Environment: real
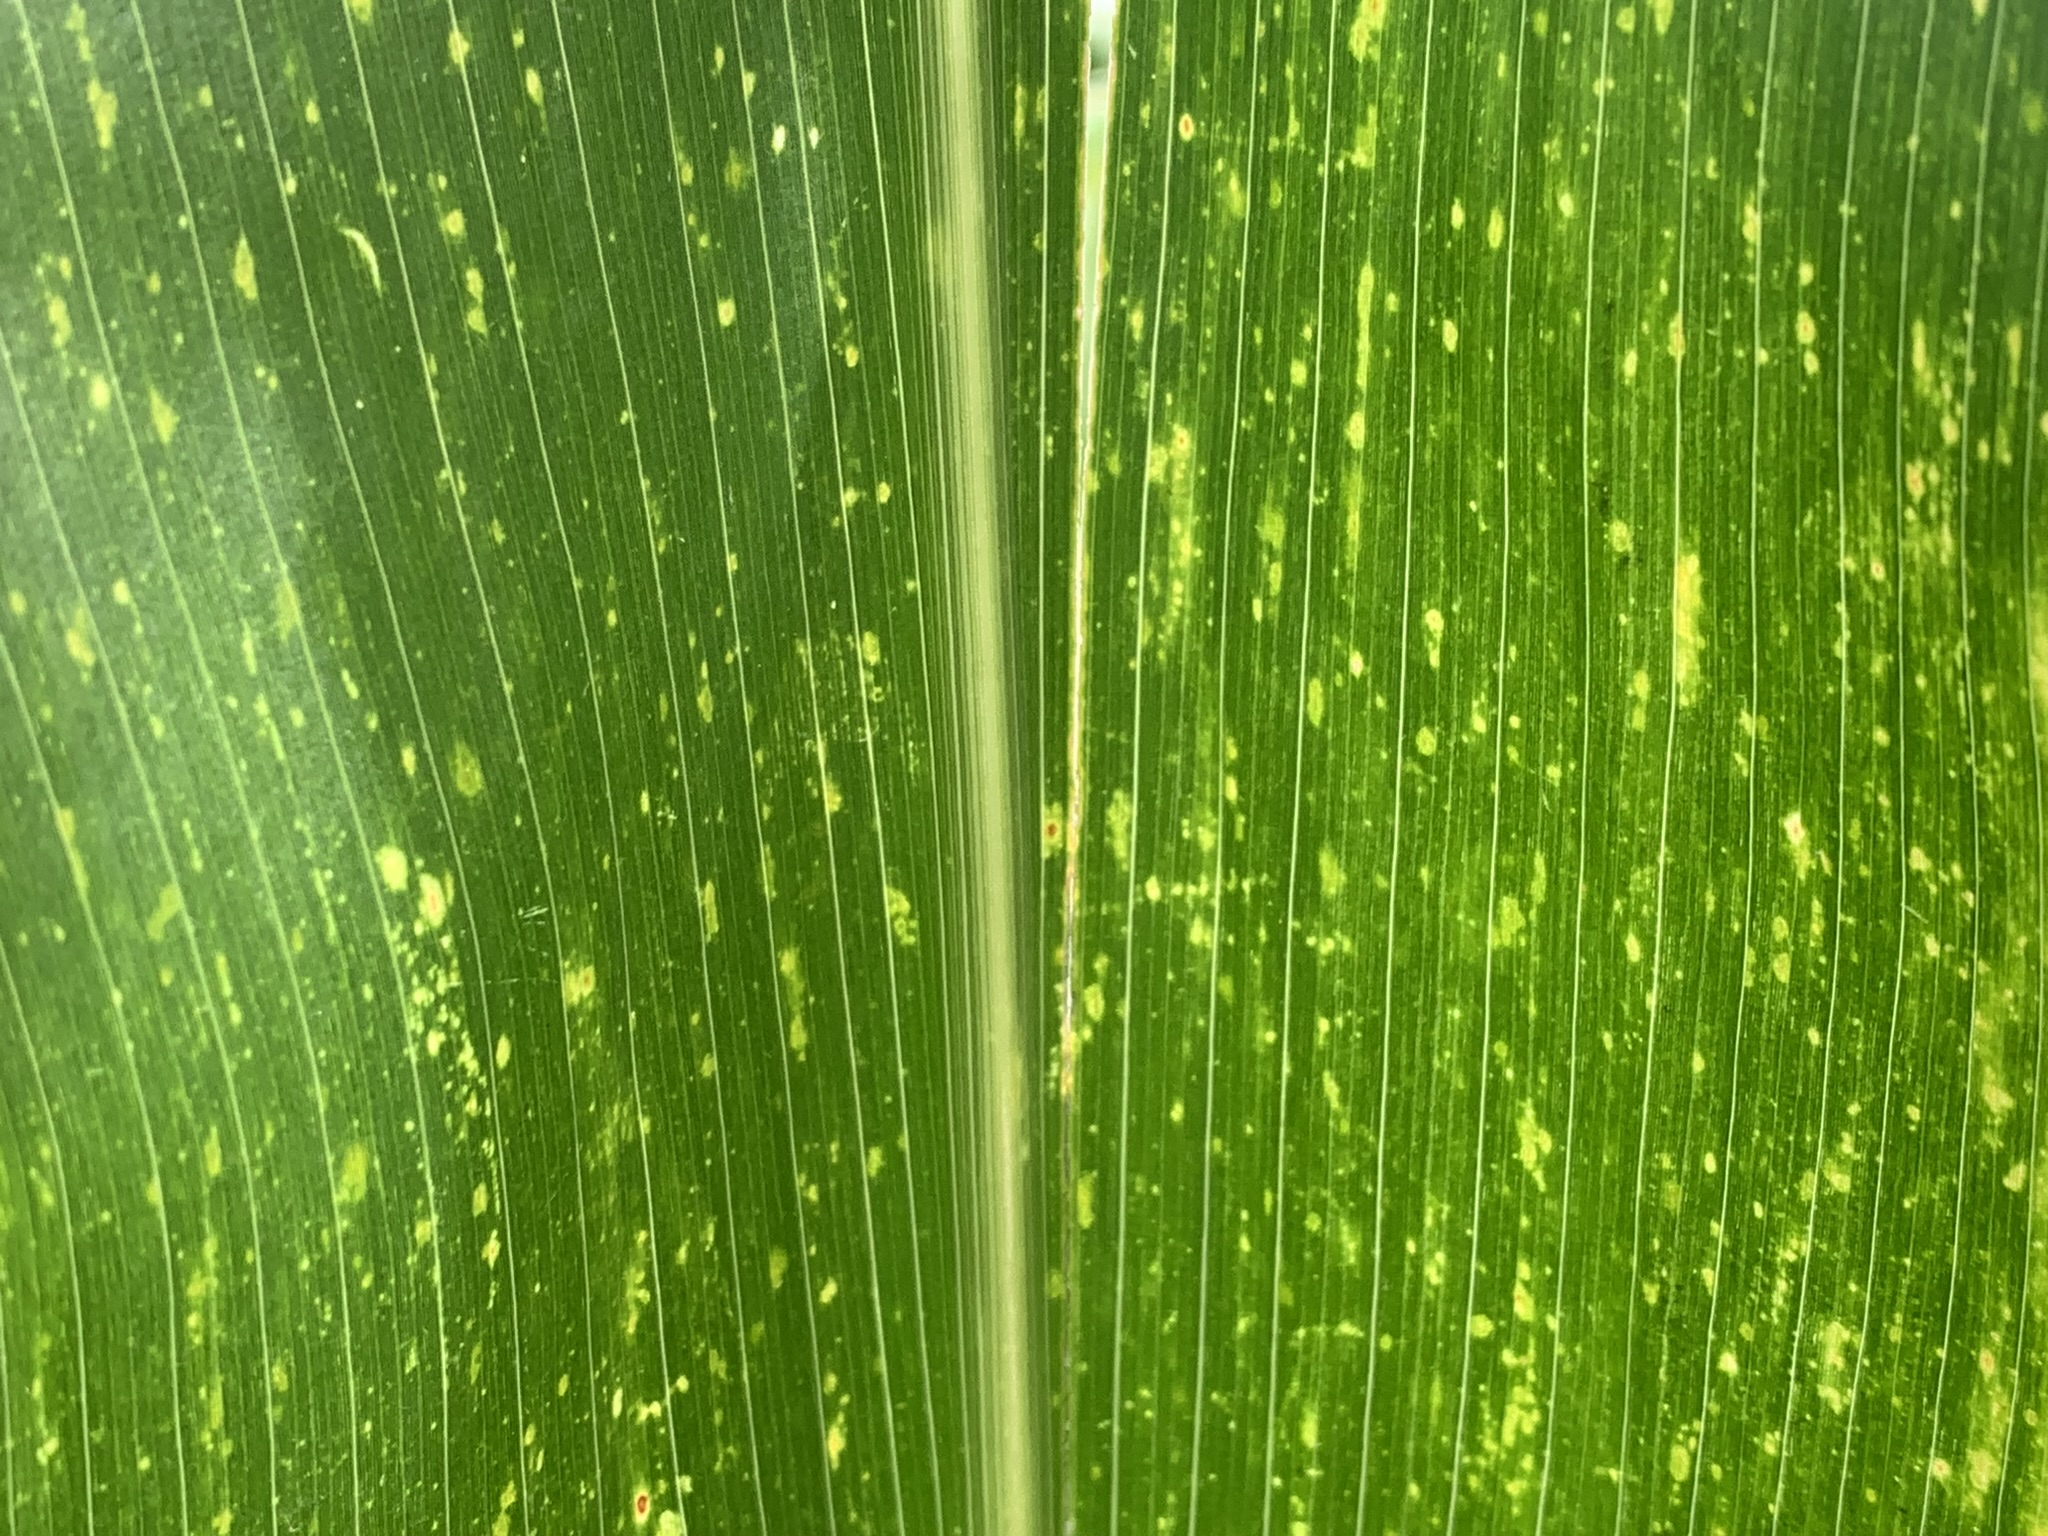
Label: lethal_necrosis